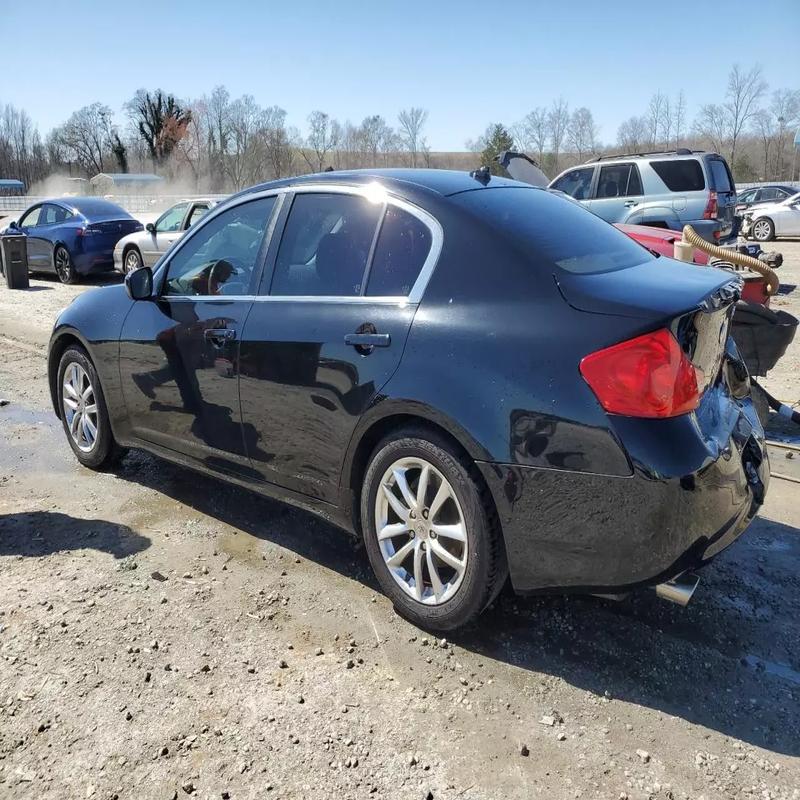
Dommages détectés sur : pare-choc arrière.
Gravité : mineur